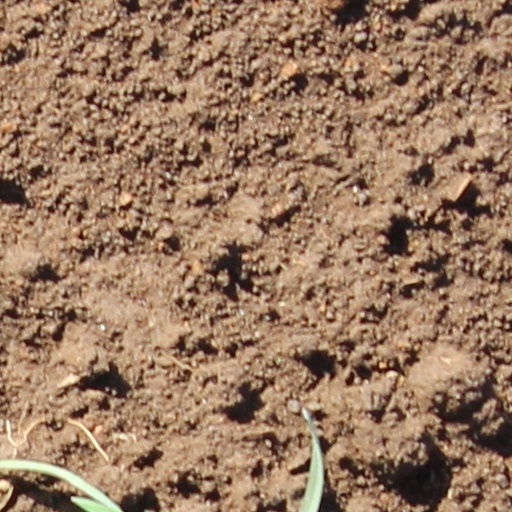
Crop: wheat